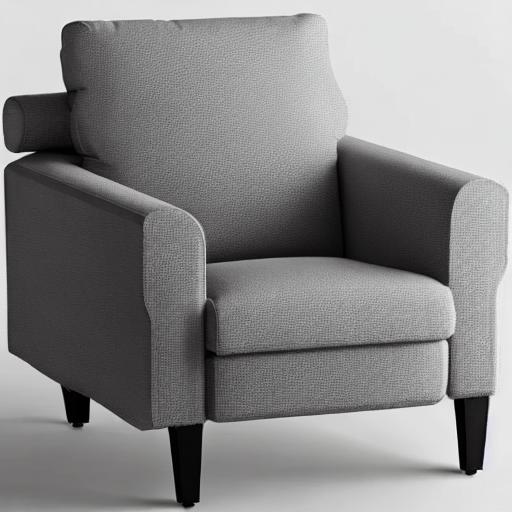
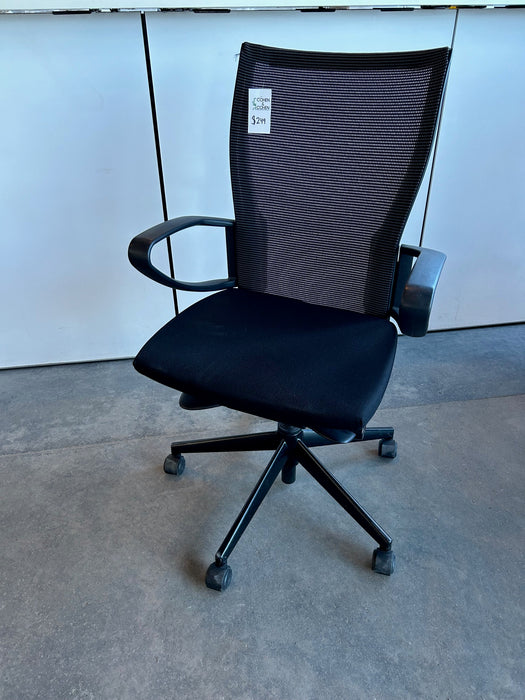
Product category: items_chair
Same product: no